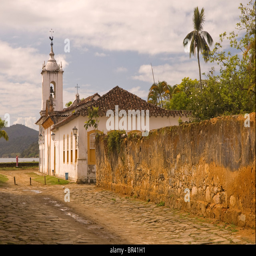
church in a cobble street